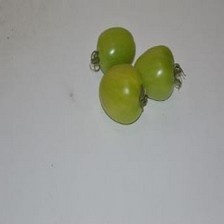
Label: tomato